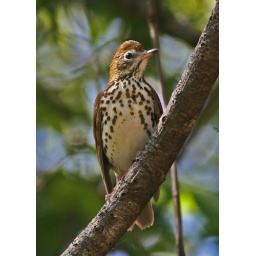
I spotted some bird activity in the vicinity of a dogwood tree at the edge of an open field.